Characters of Ackley Bridge

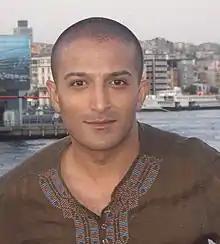
Adil Ray portrays Sadiq Nawaz.

Sadiq Nawaz (portrayed by Adil Ray) is the father of Alya (Maariah Hussain) and Riz (Nohail Mohammed), and the husband of Farida (Anu Hasan). He is introduced as the sponsor of Ackley Bridge College who owns a factory. Sadiq has sex with headteacher Mandy Carter (Jo Joyner), and when Alya discovers this, she exposes him to the entire school. Farida discovers that Sadiq has sold her jewellery in an attempt to save the family from bankruptcy. He loses his factory and family home, and they are forced to move in with Farida's sister. It is later revealed that he is the father of student Kacey 'Spud' Gartside (Zara Salim).